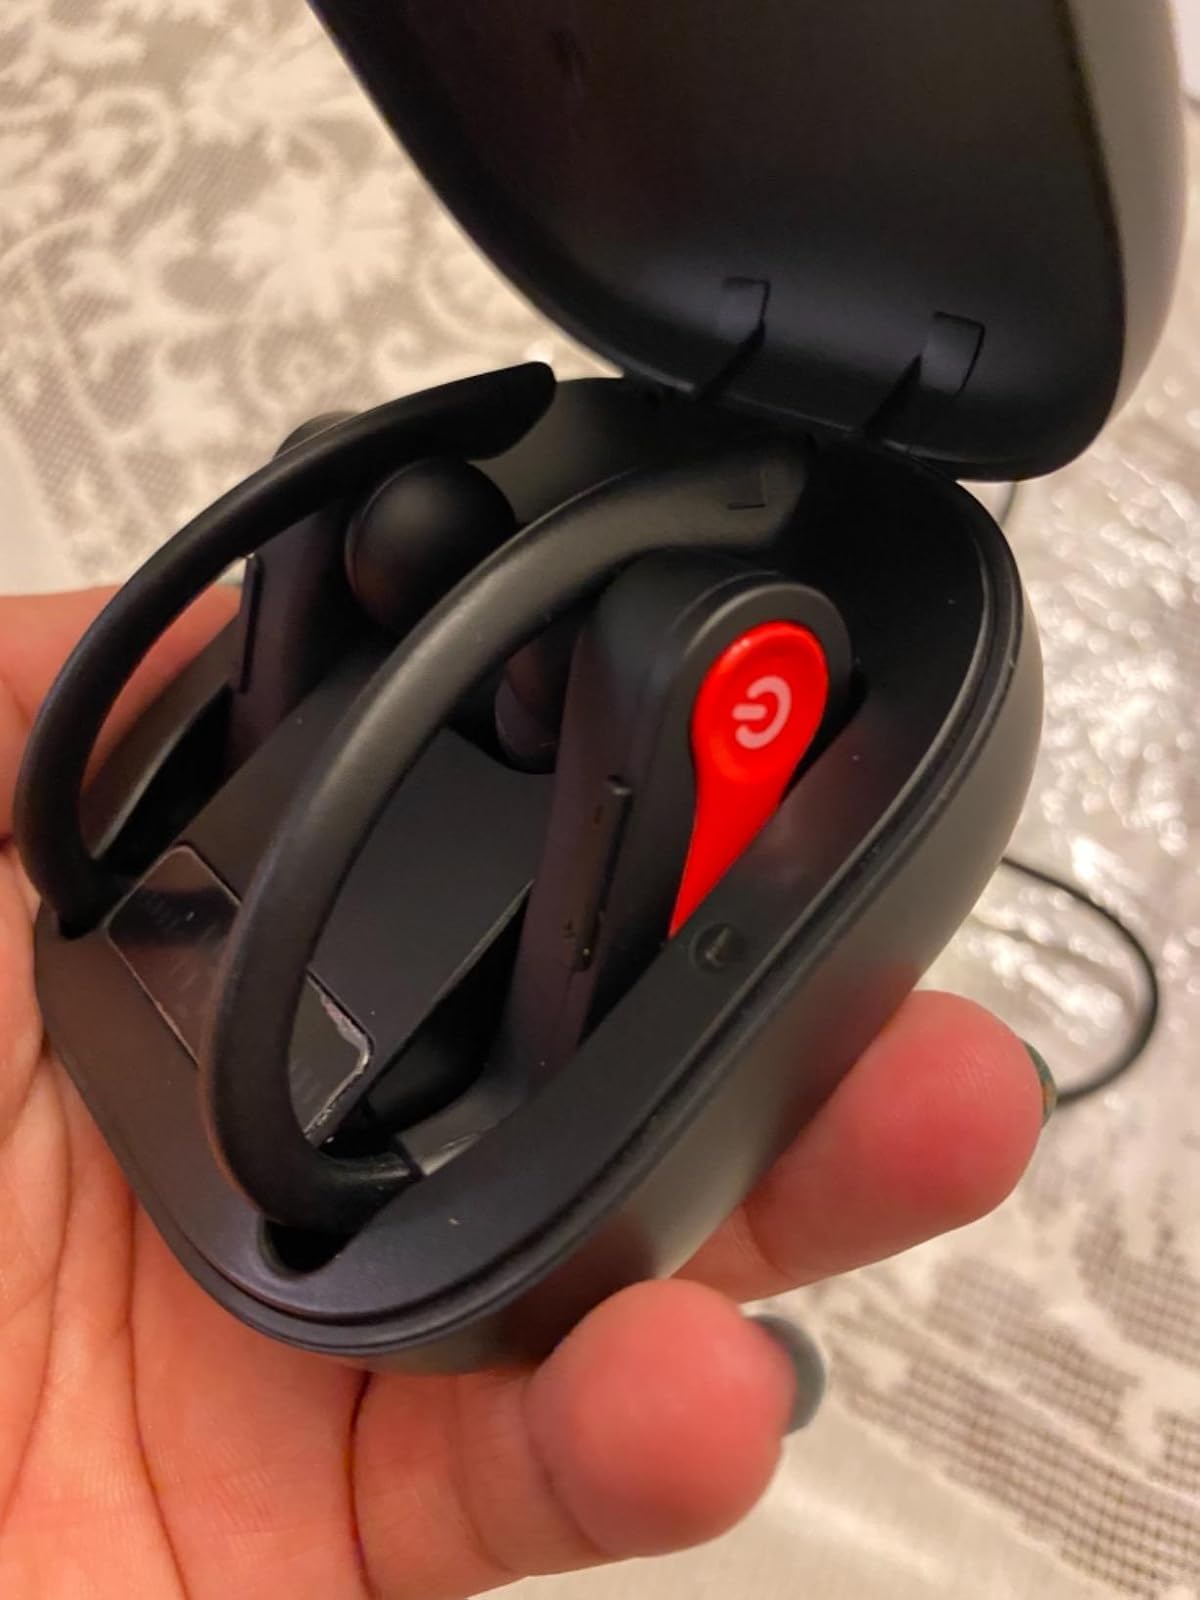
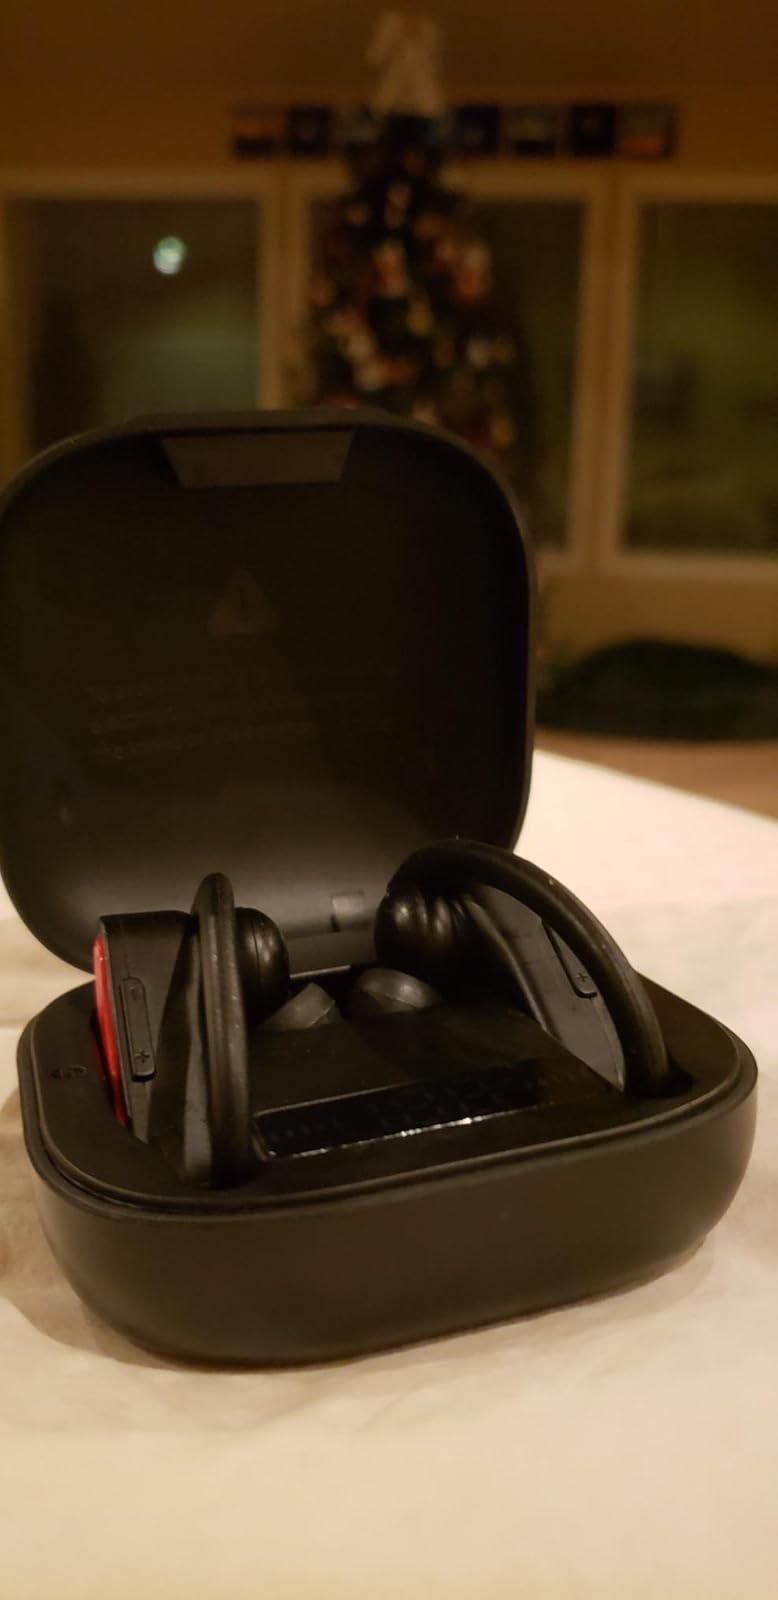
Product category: earbuds
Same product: yes